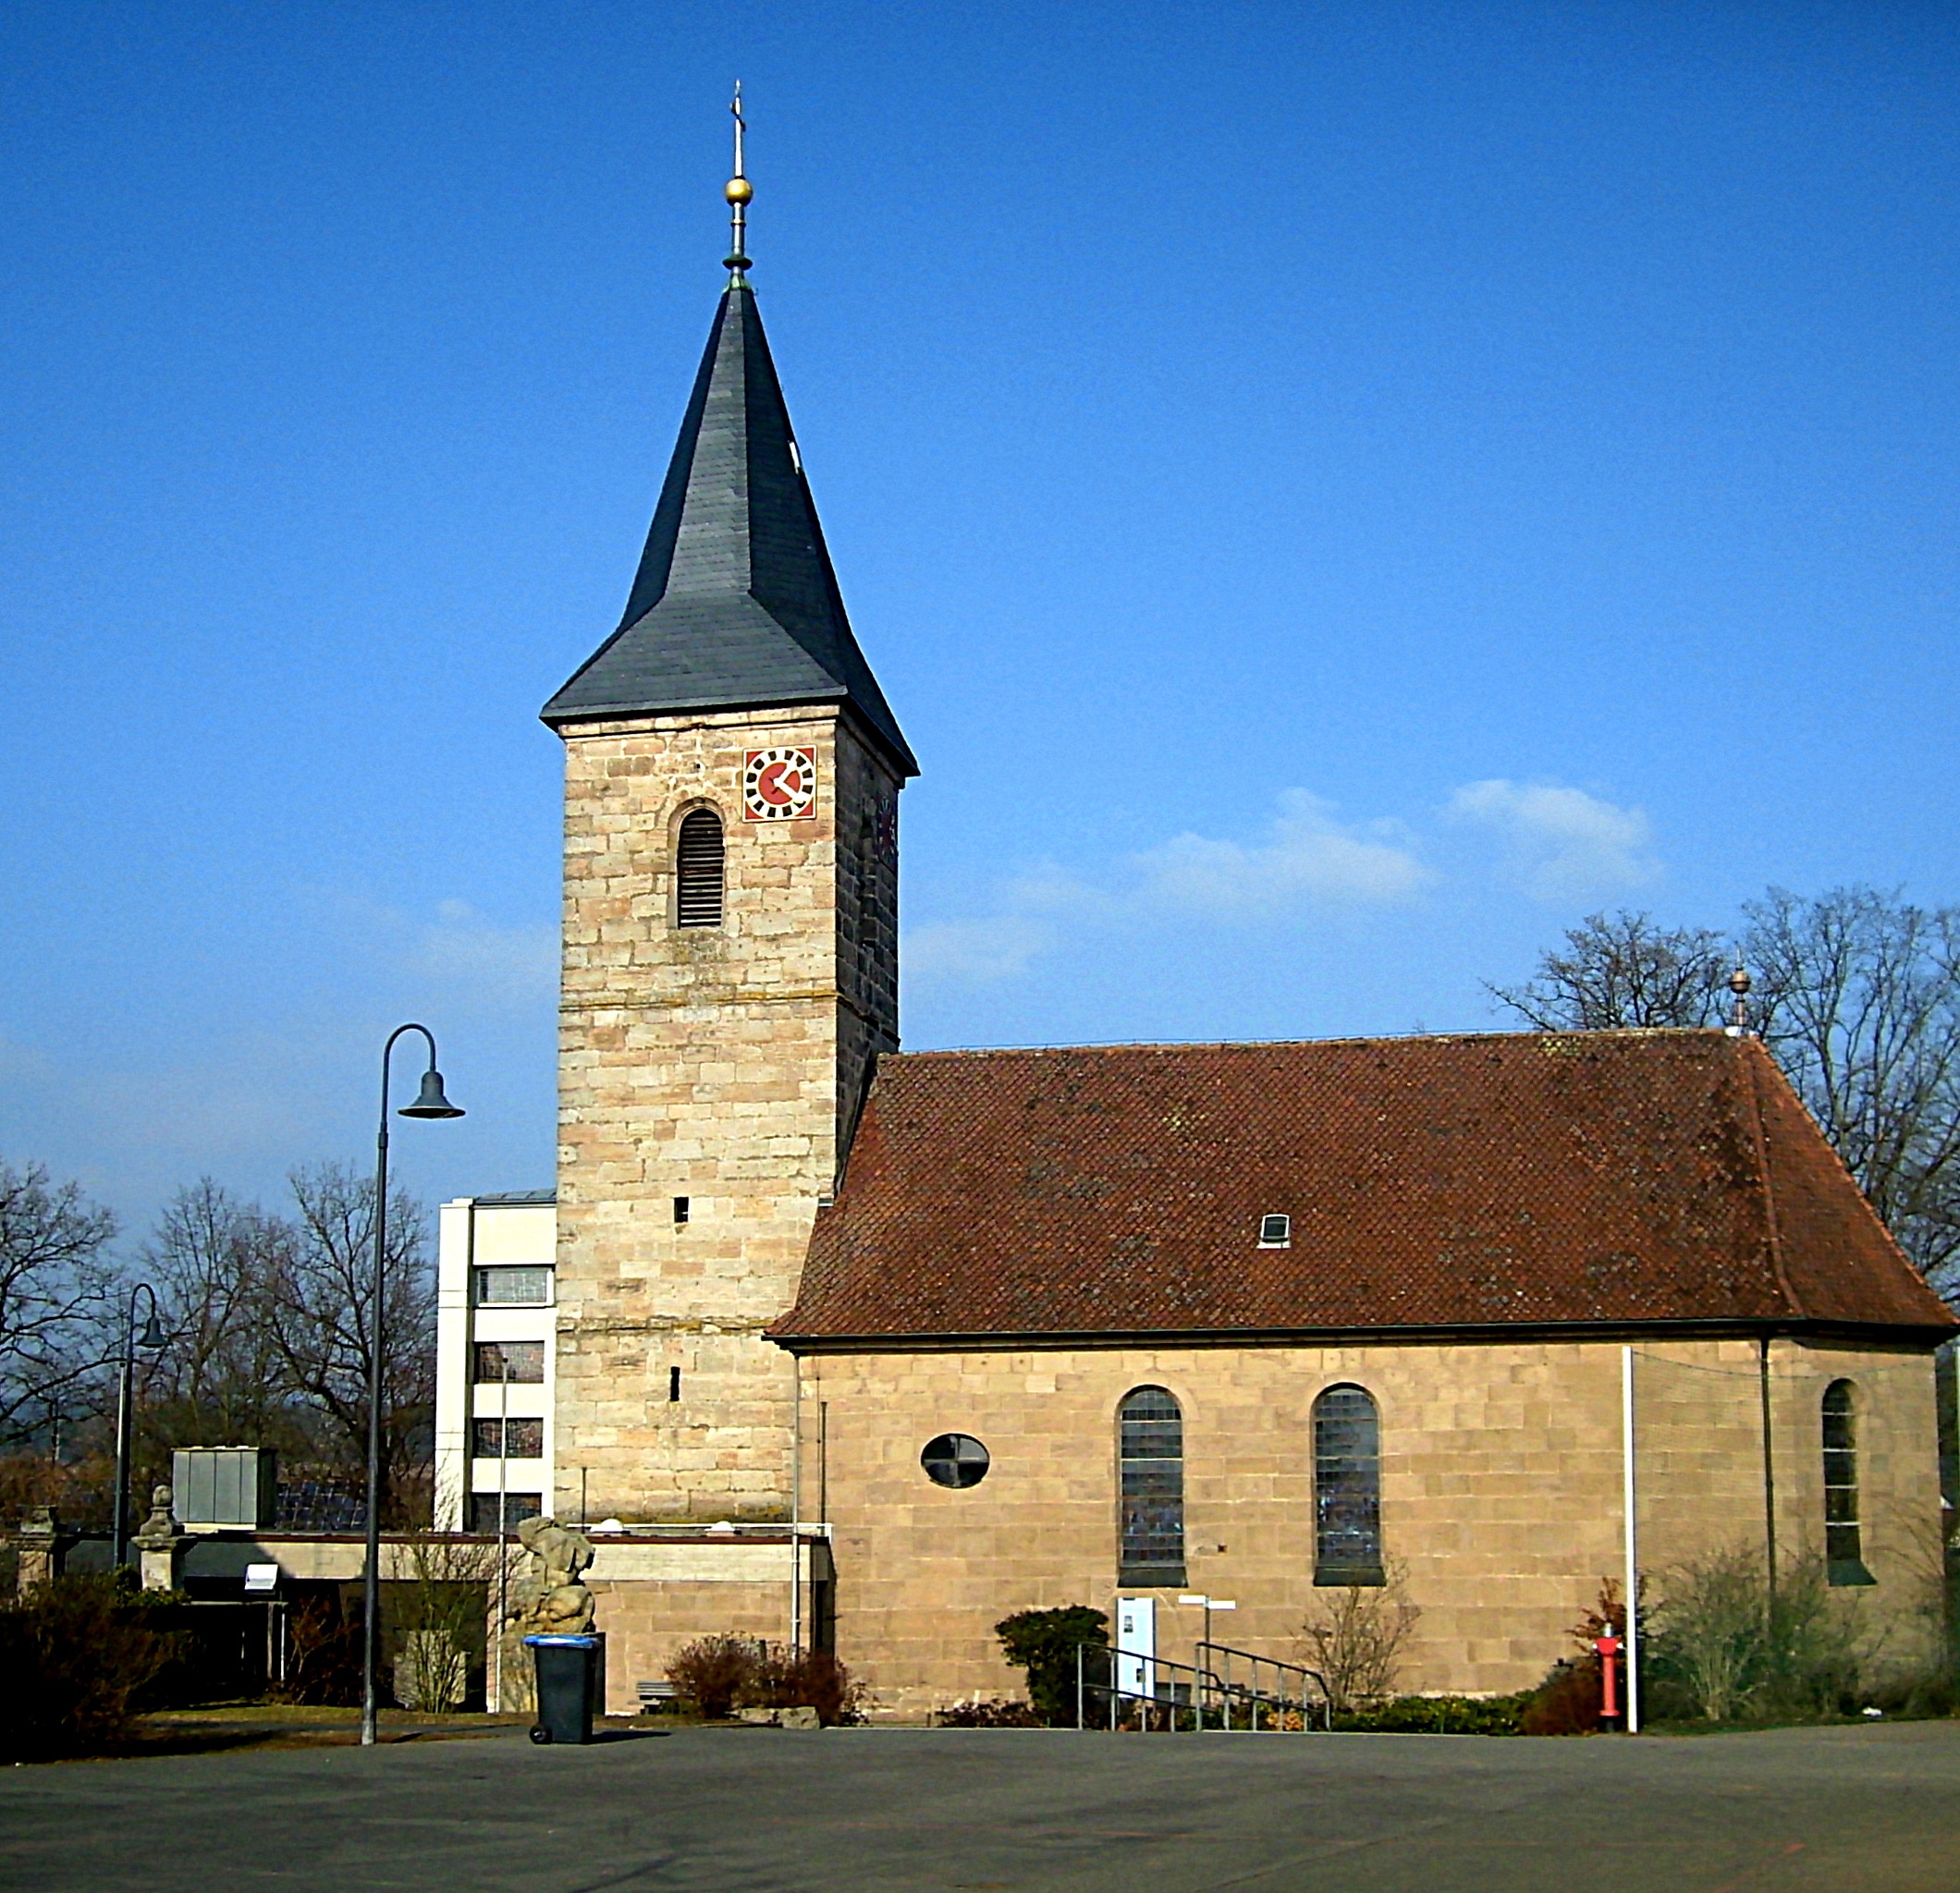
architecture, building, tower, church, chapel, place of worship, bell tower, catholic, steeple, catholic church, house of worship, hausen, spanish missions in california, church of st wolfgang